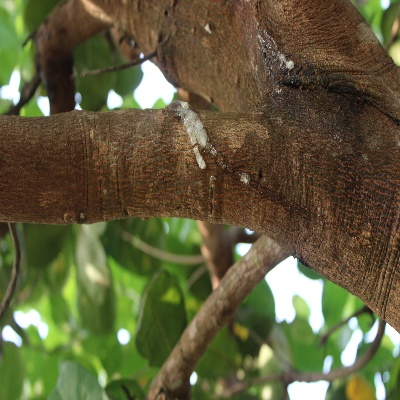
Crop: Cashew
Condition: gumosis